Brési

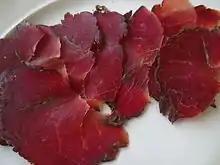
Brési

Brési or Braisi is beef which has been salted, dried and smoked, which is made in the canton of Jura and in Jura bernois in Switzerland and in the department of Doubs in France. It resembles Grisons Buendnerfleisch. Brési is most commonly served thinly sliced at the start of main meals, or else as a side dish with fondues.